Nazeeh Johnson

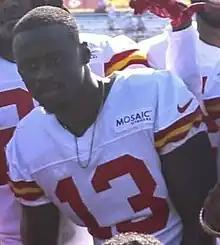
Johnson with the Kansas City Chiefs in 2022

Nazeeh Johnson (born July 17, 1998) is an American professional football cornerback for the Kansas City Chiefs of the National Football League (NFL). He played college football for the Marshall Thundering Herd and was selected by the Chiefs in the seventh round of the 2022 NFL draft.